SFWA Young Player of the Year

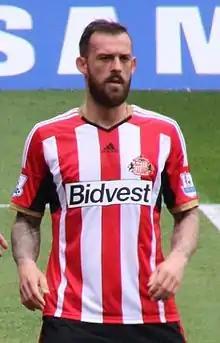
Steven Fletcher (pictured in 2015) was the first player to win the award twice.

As of 2025, the award has been made 24 times and has been won by 21 different players. Kieran Tierney (3) and Steven Fletcher (2) are the only players to have won the award more than once. The award was first made in 2002, and was won by Motherwell forward James McFadden. As of 2019, the award had been restricted to players who are eligible for selection by the Scotland national under-21 football team.